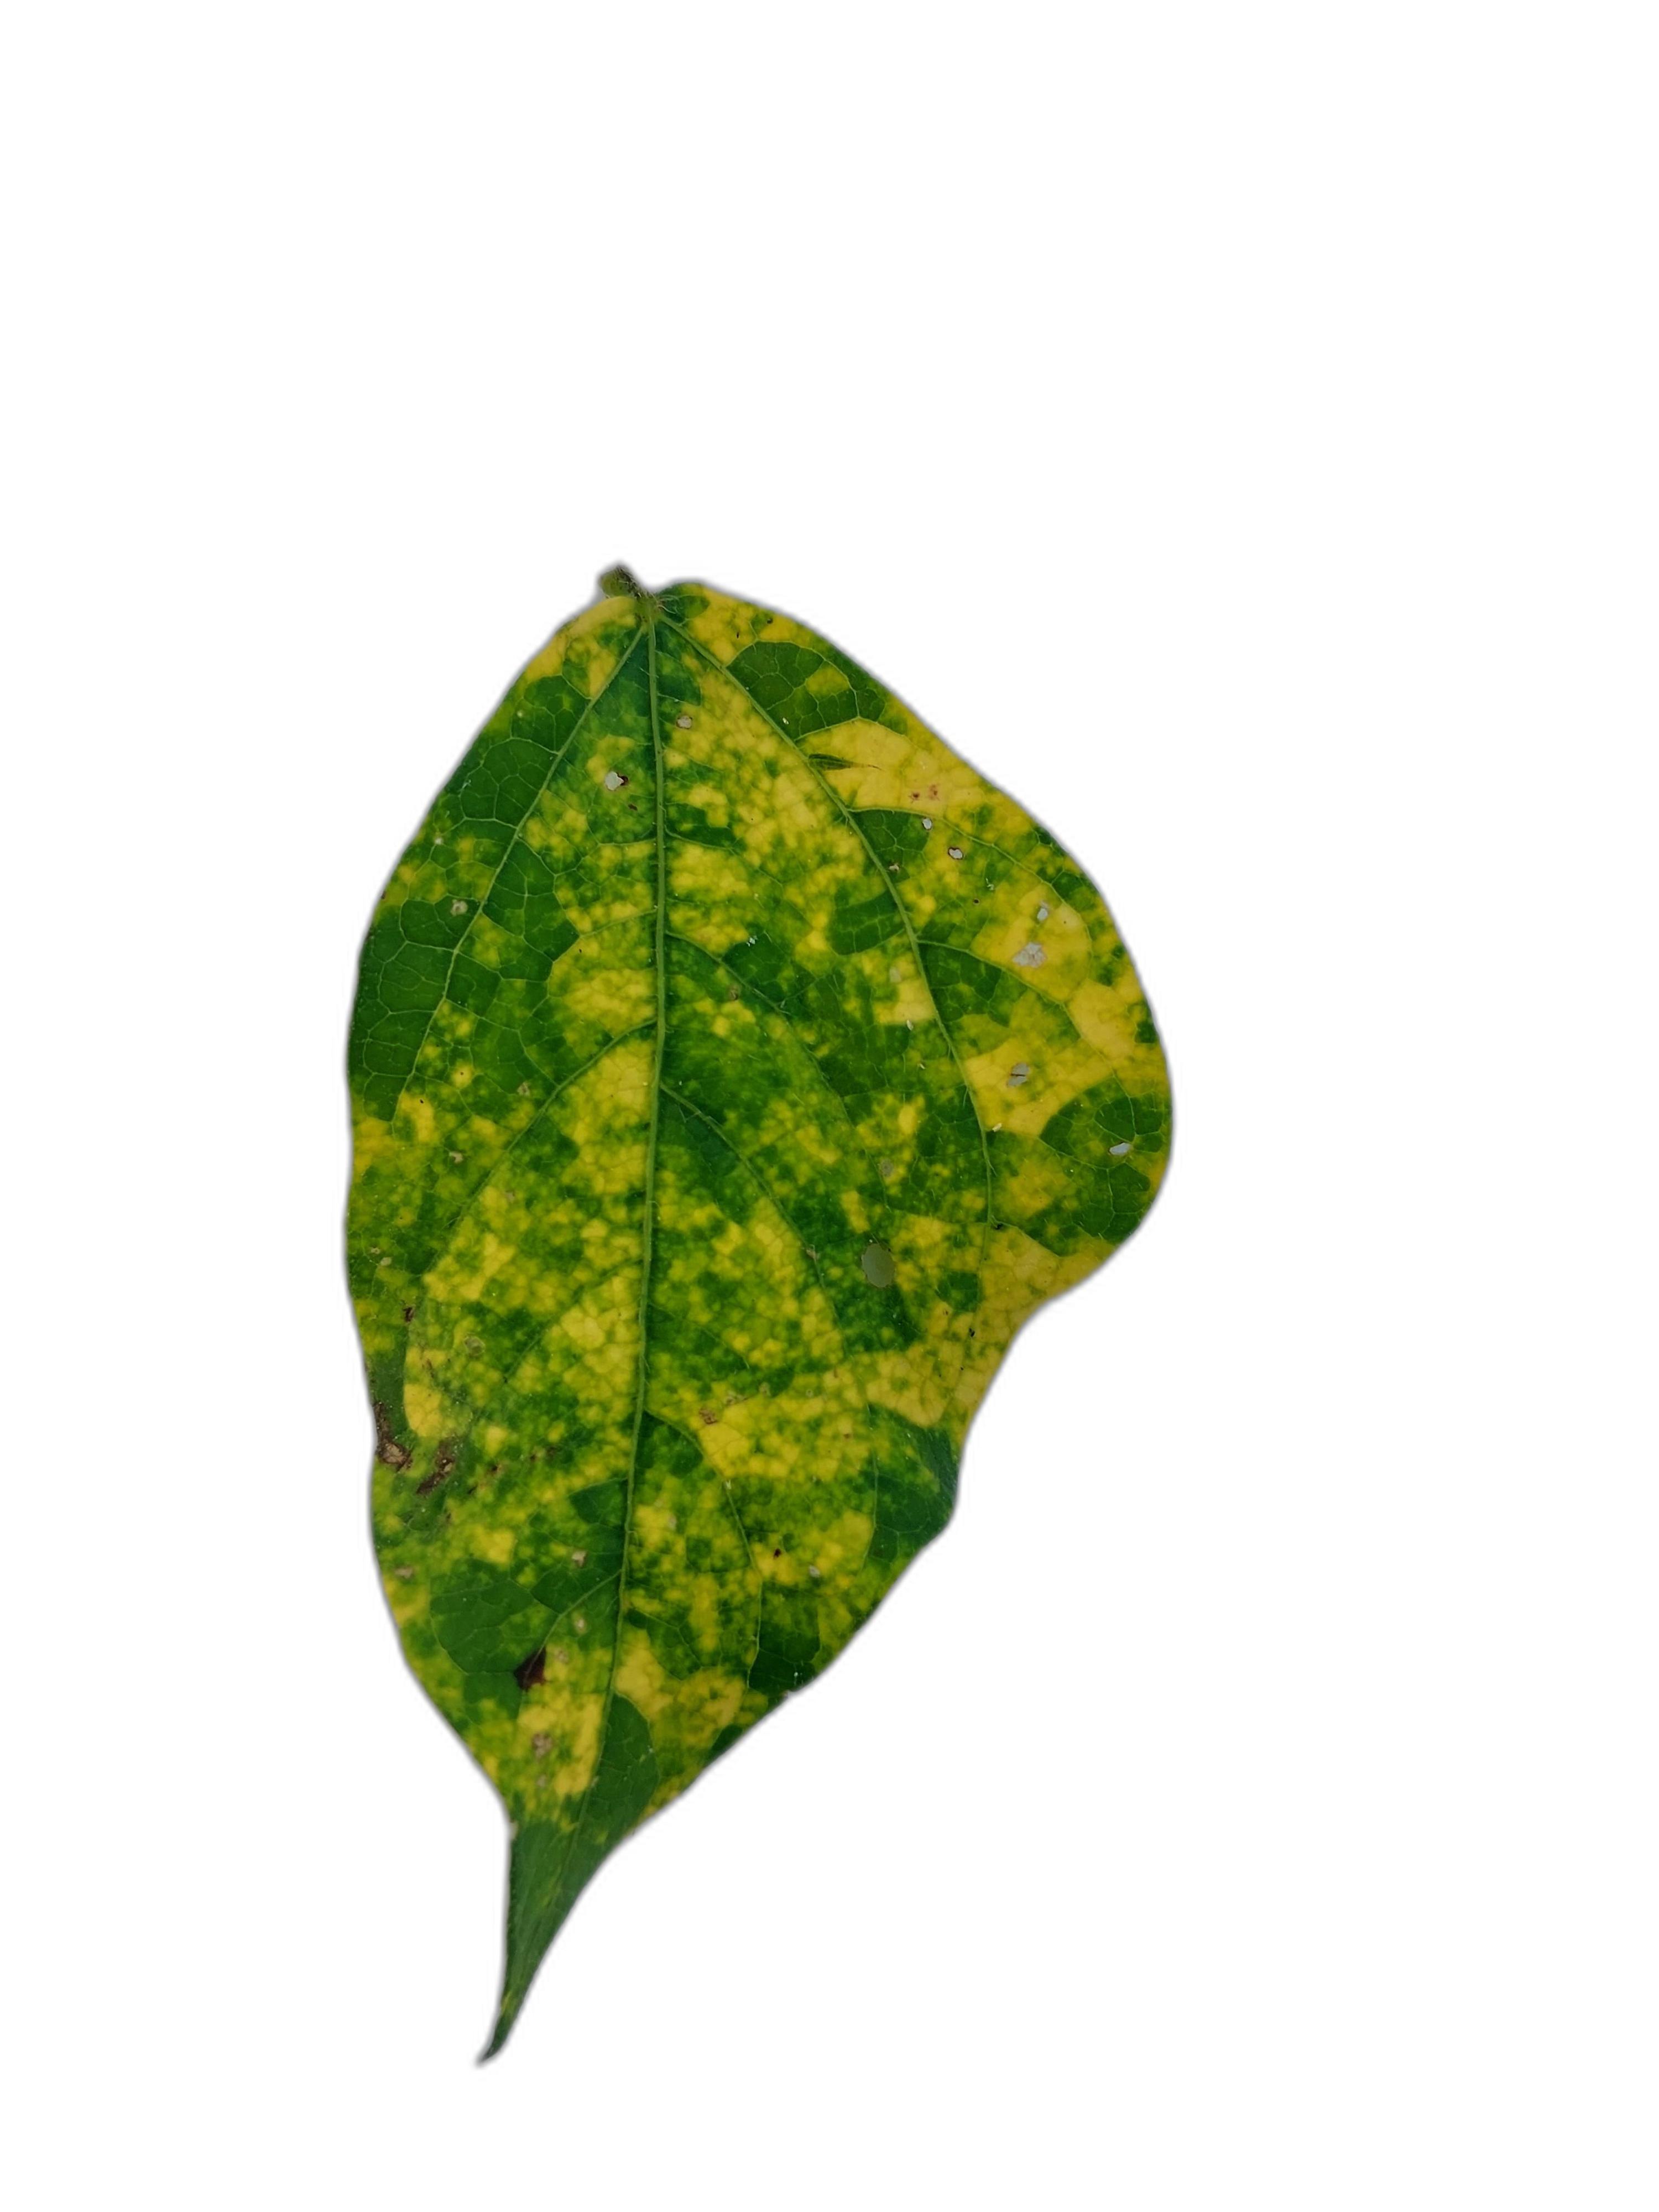
Label: Yellow Mosaic